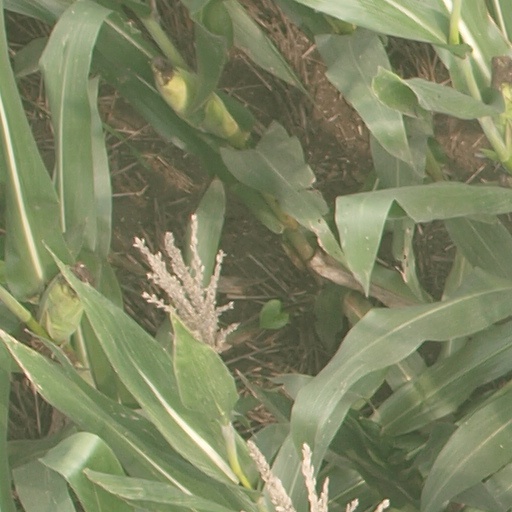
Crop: maize; corn